Aziza Mammadova

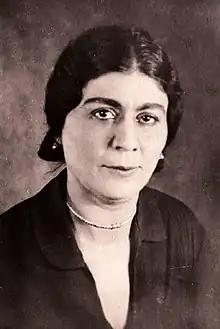

Aziza Mammadova (1892 – 14 August 1961) was an Azerbaijani and Soviet stage and film actress, one of the first actresses of the Azerbaijani theater and one of the first Azerbaijani film actresses, Honored Artist of the Azerbaijan SSR (1936).